History of the Atlanta Falcons

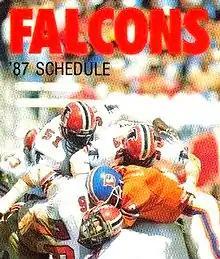
The Falcons' defense taking on Bronco's quarterback John Elway during a mid-1980s game.

In 1984, the Falcons suffered a huge loss when RB William Andrews suffered a career-threatening knee injury on the last day of training camp. He would be sidelined for 2 years before returning for the 1986 season, only to retire soon after. Gerald Riggs would replace him in the lineup, as Riggs was a bright spot in amassing over 3,000 yards and 23 touchdowns in those two seasons. However, the Falcons would finish with back-to-back 4–12 records for the 1984 and 1985 campaigns. After an average 7–8–1 season in 1986, where David Archer succeeded Steve Bartkowski as starting QB, head coach Dan Henning was dumped and replaced by Marion Campbell.